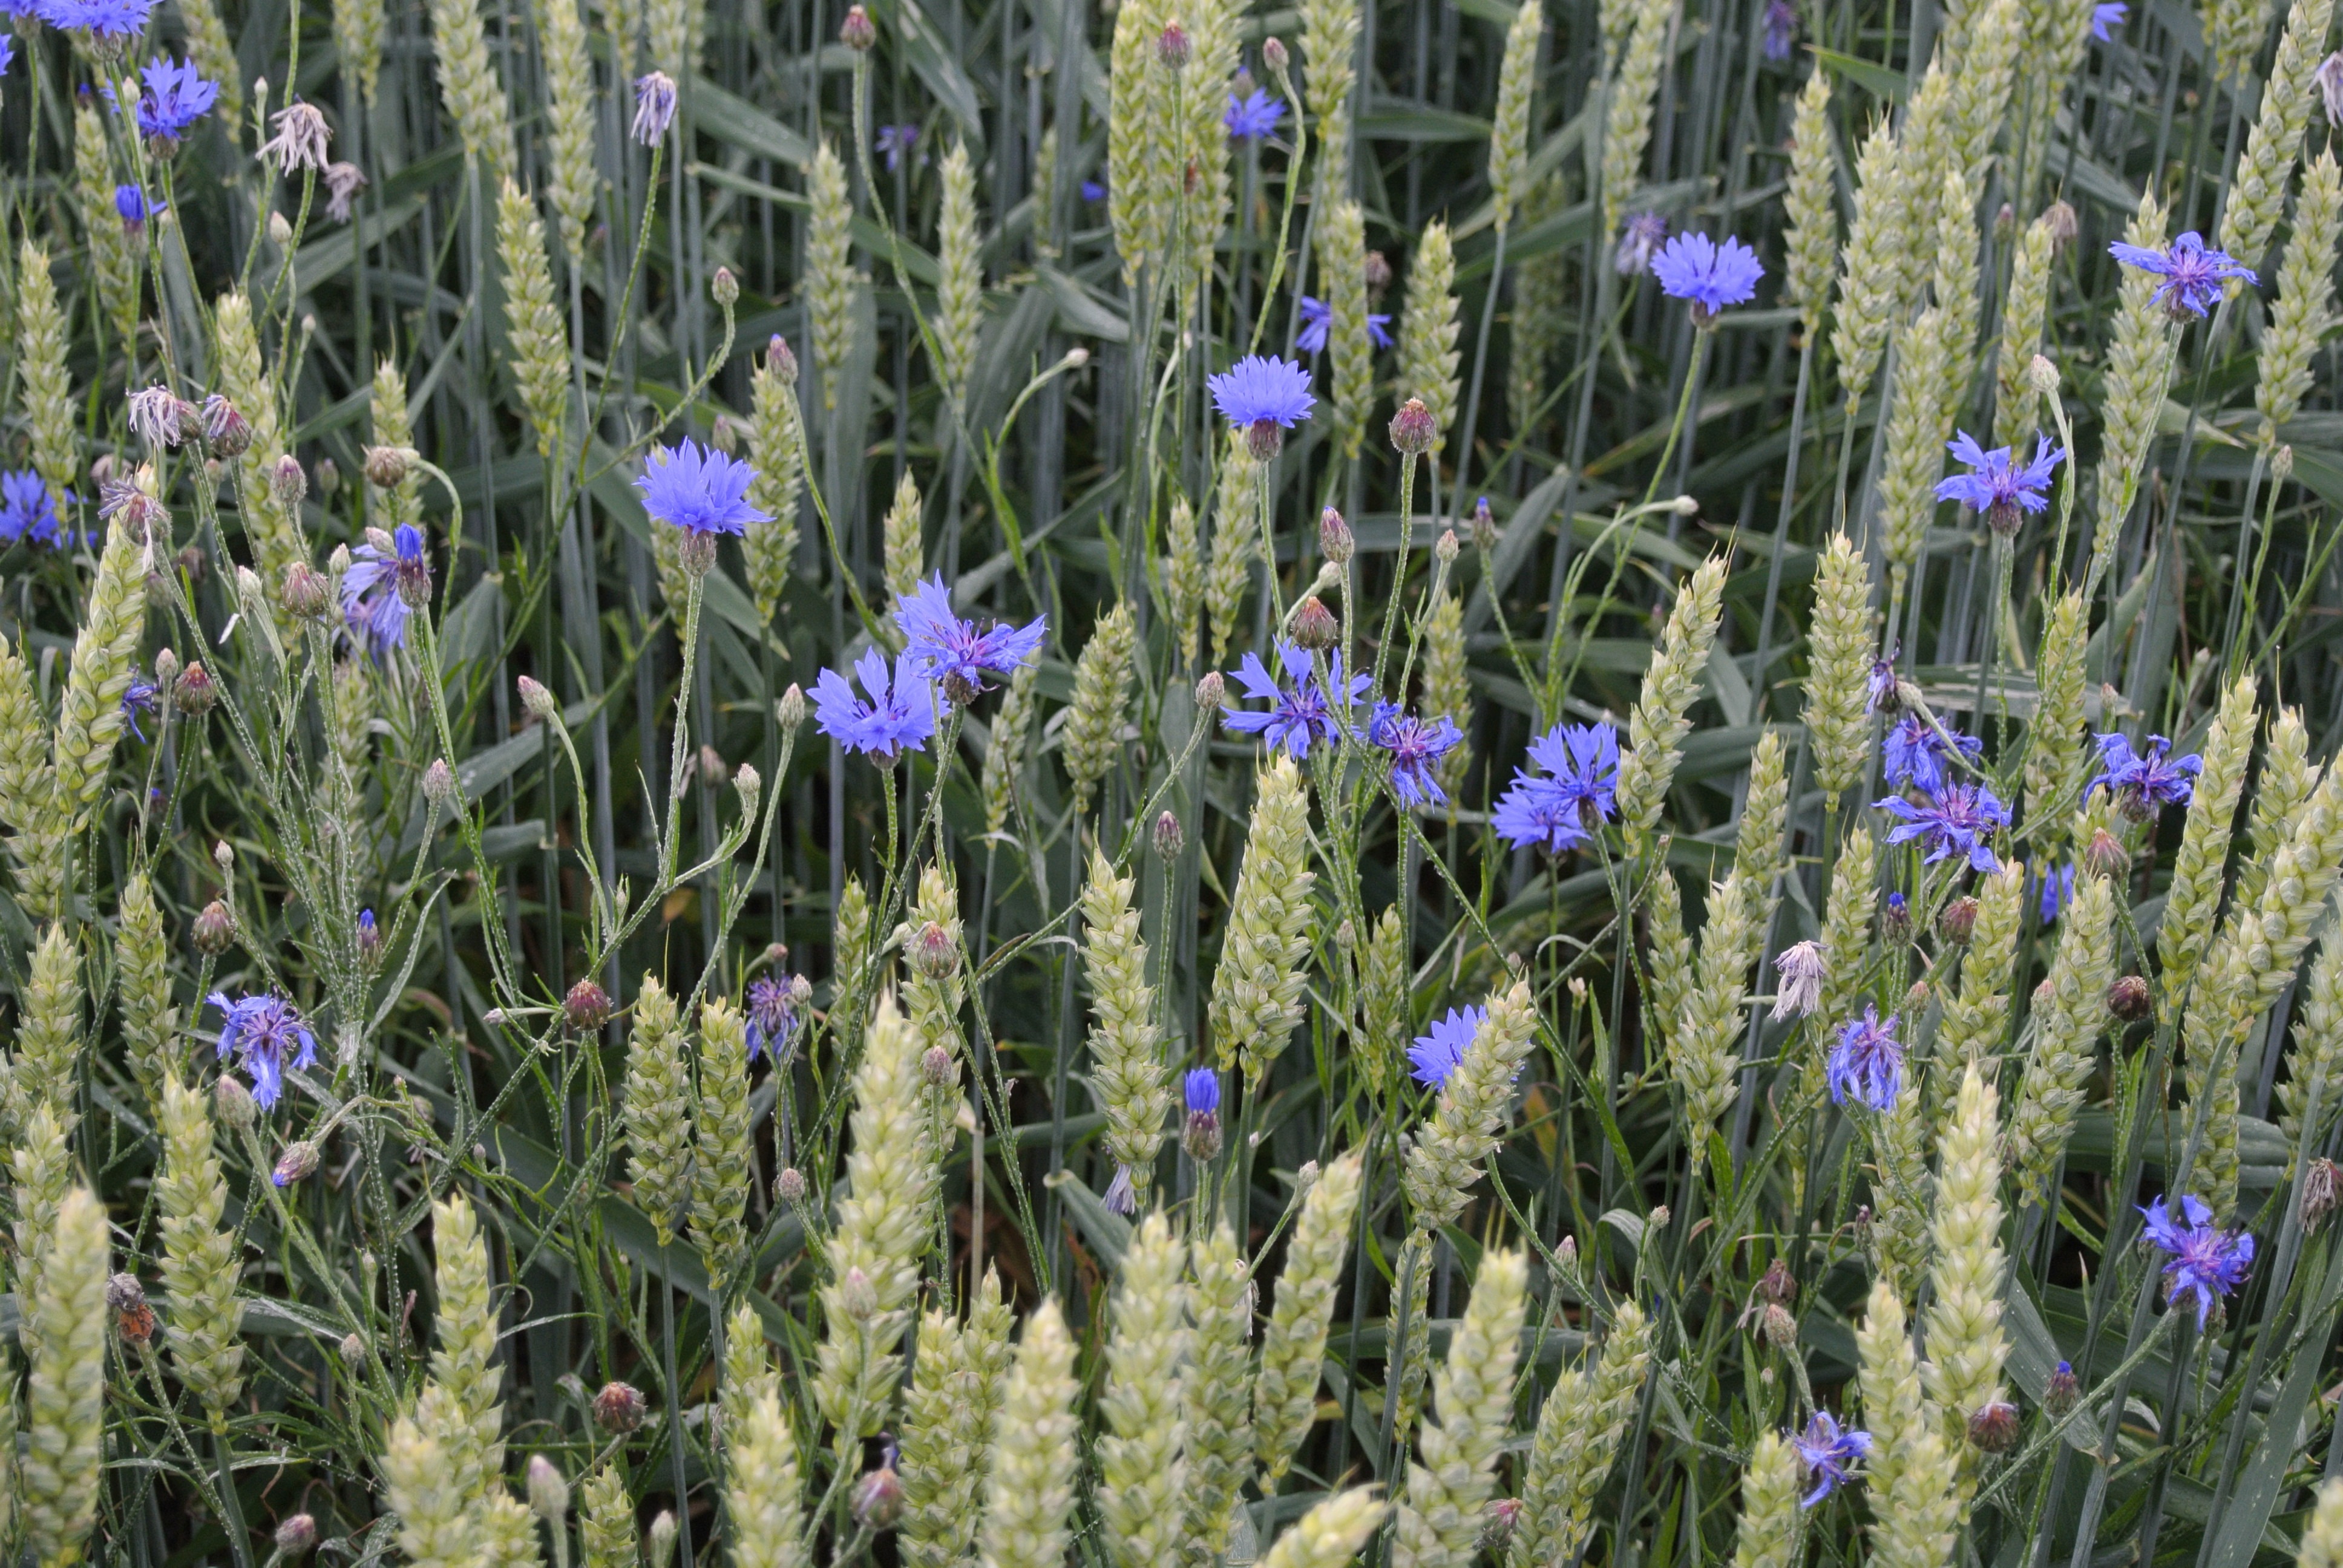
plant, field, meadow, grain, prairie, flower, purple, herb, crop, botany, garden, flora, lavender, wildflower, flowers, cornfield, cereals, cornflowers, flowering plant, grass family, land plant, english lavender, french lavender, hyssopus, lavandula dentata